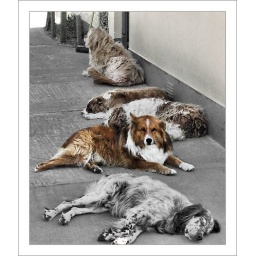
Some dogs at a house in County Kerry. Taken a few years ago and processed for a competition last year.